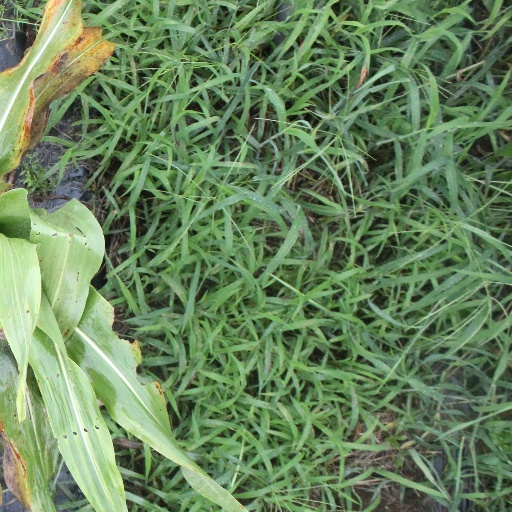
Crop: sorghum